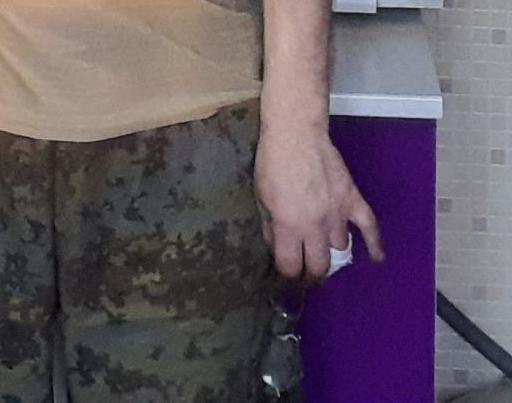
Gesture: no_gesture